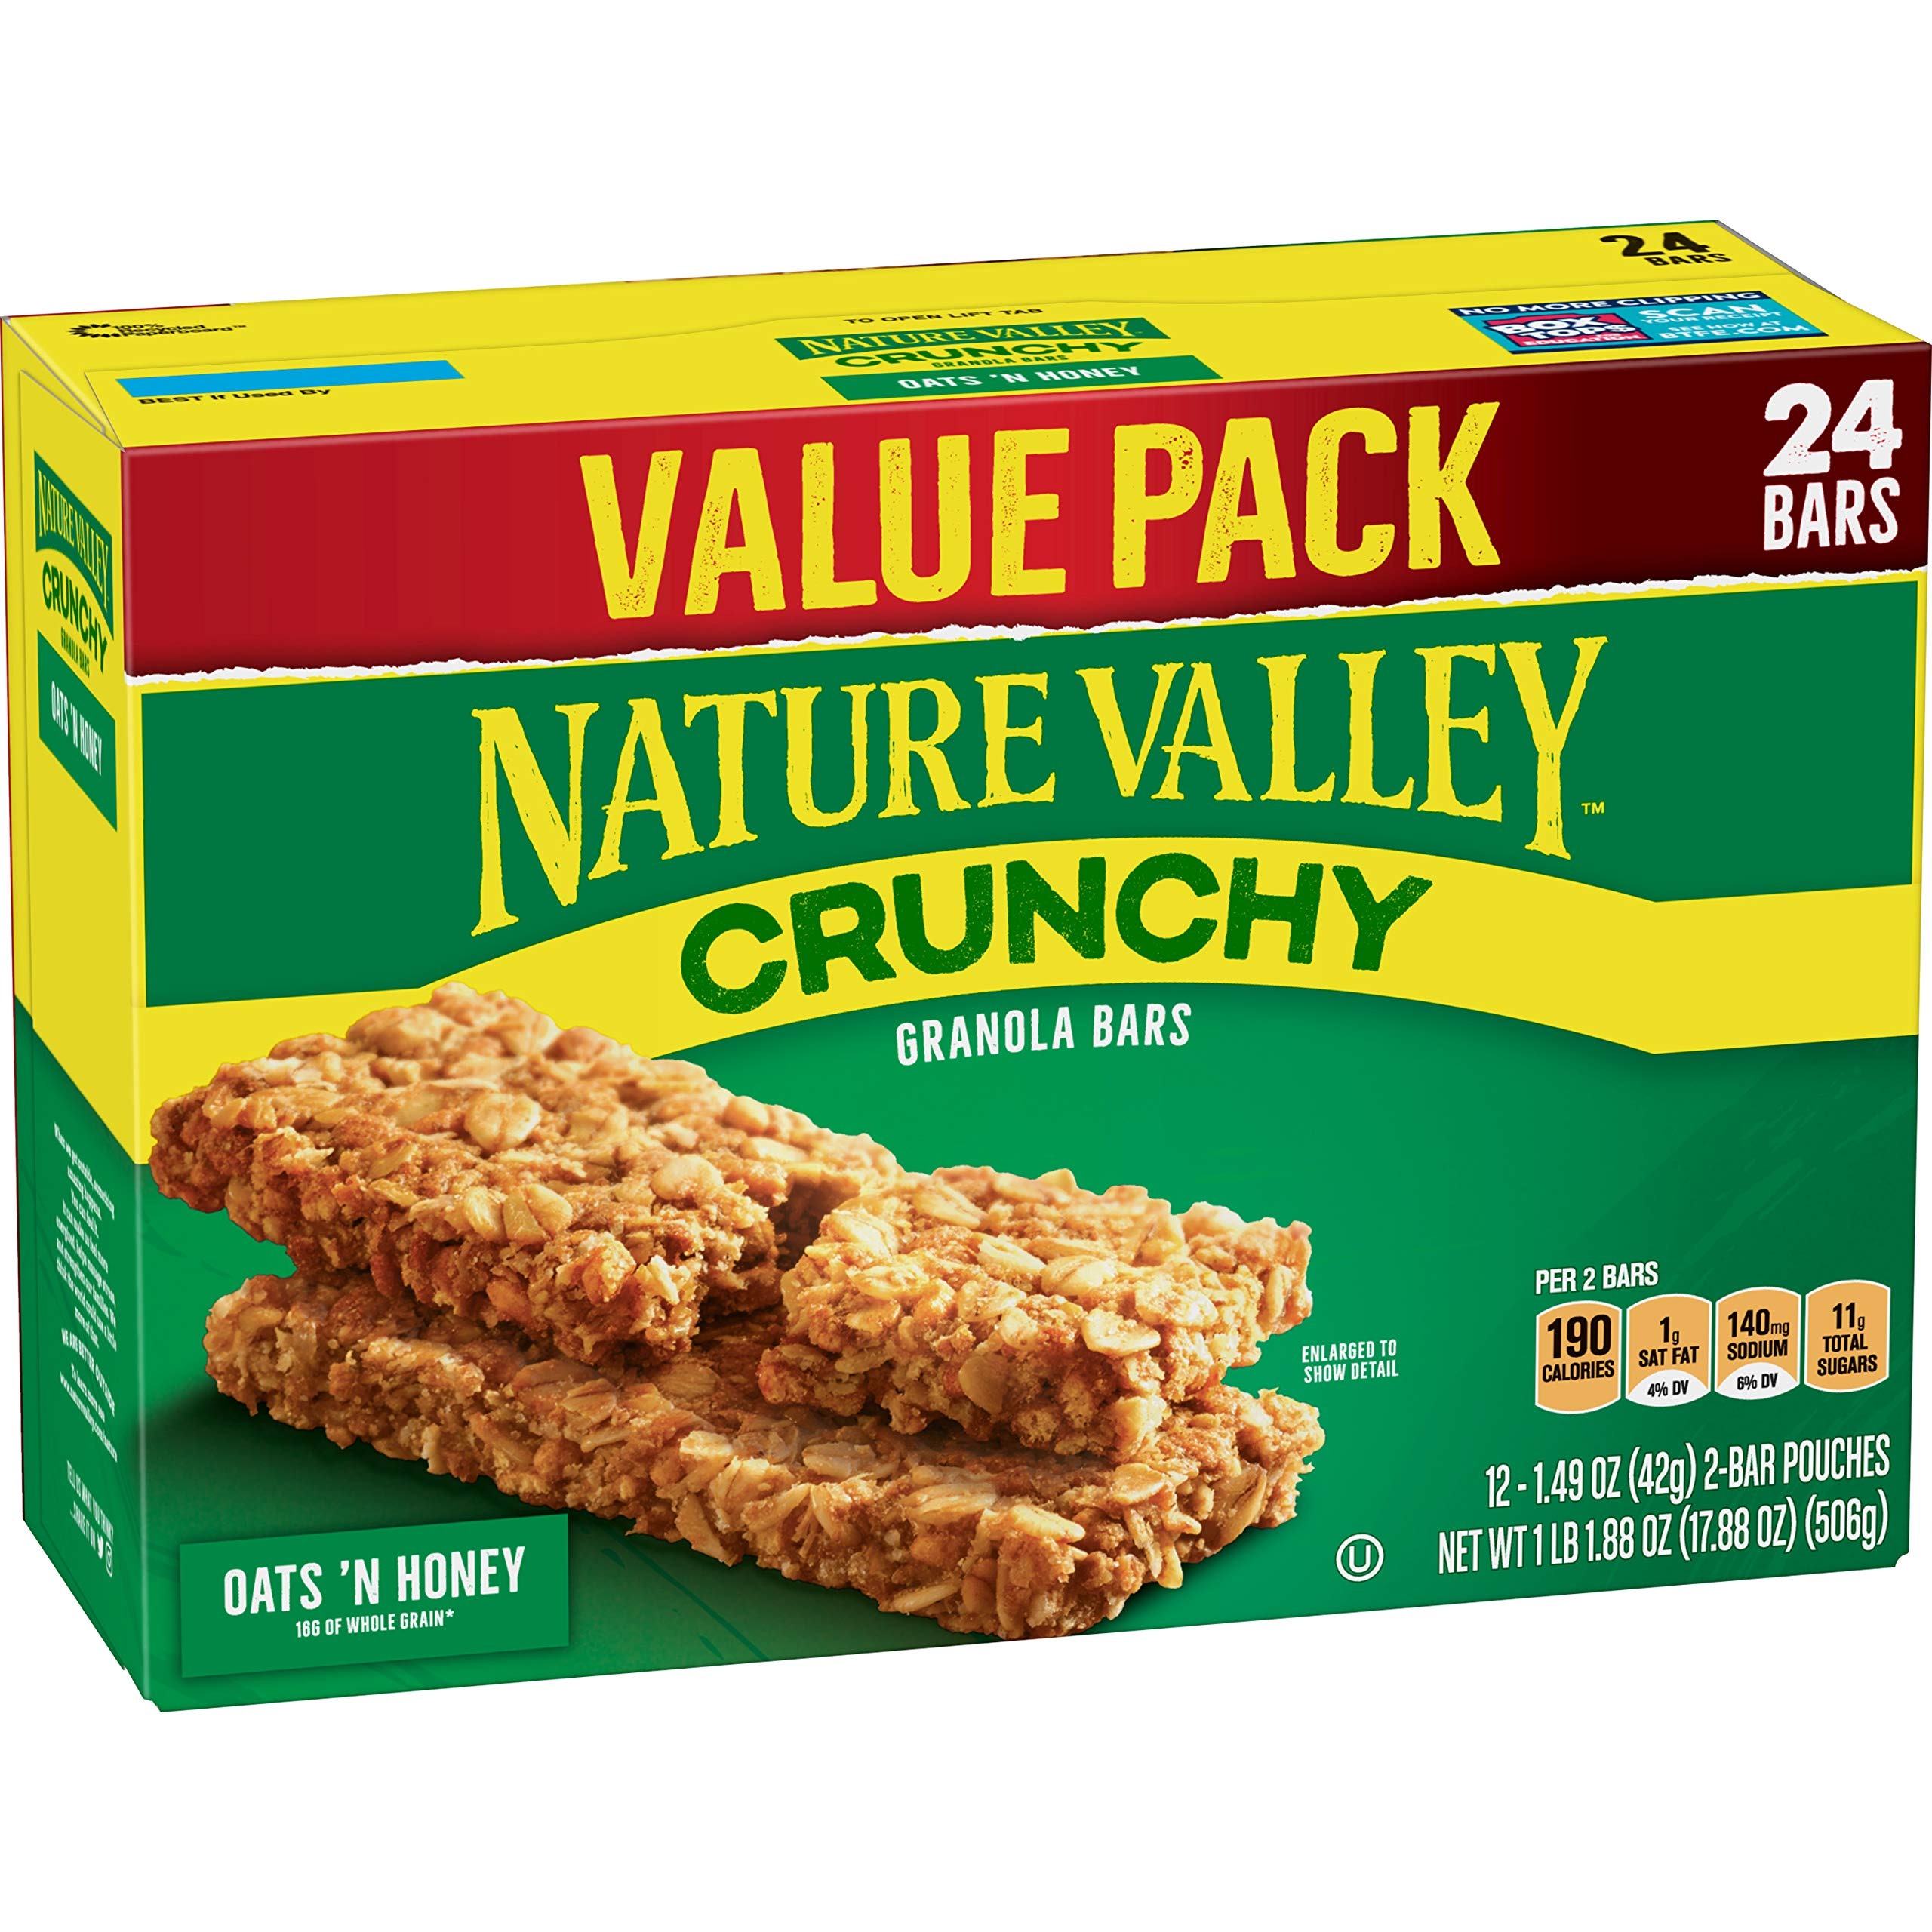
Item Name: Nature Valley Granola Bars, Crunchy, Oats 'n Honey, 12 Pouches, 2-Bars Per Pouch (Total 24 Bars)
Bullet Point 1: REAL INGREDIENTS: Granola bars are made with 100% natural whole grain oats for a classic crunch, now easier to bite!
Bullet Point 2: HEALTHY SNACK BAR: 100% natural snack with no artificial flavors, zero trans fat and low in saturated fat
Bullet Point 3: SWEET & NUTRITIOUS: An excellent source of whole grain with 16 grams per serving (At least 48 grams recommended daily)
Bullet Point 4: PERFECTLY PORTABLE: Easy, wholesome bites for breakfast, snack time or an on-the-go invigorating treat
Bullet Point 5: BOX CONTAINS: 12 individual pouches, 2-bars per pouch (Total of 24 granola bars)
Value: 17.88
Unit: Ounce

Price: 7.94